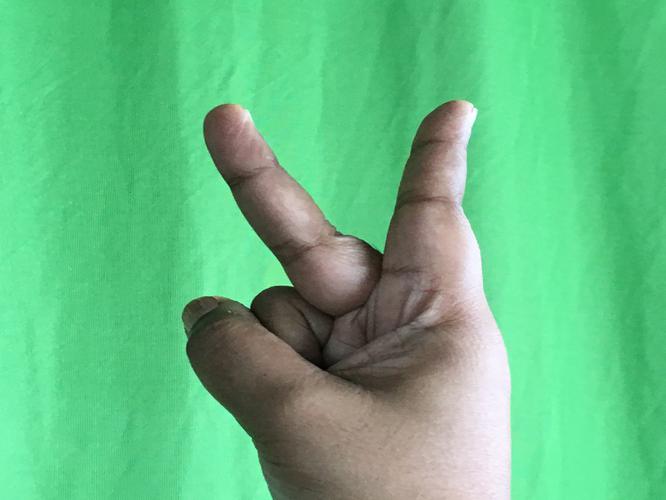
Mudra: Katrimukha
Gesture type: single_hand